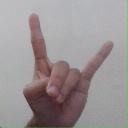
अक्षर: श